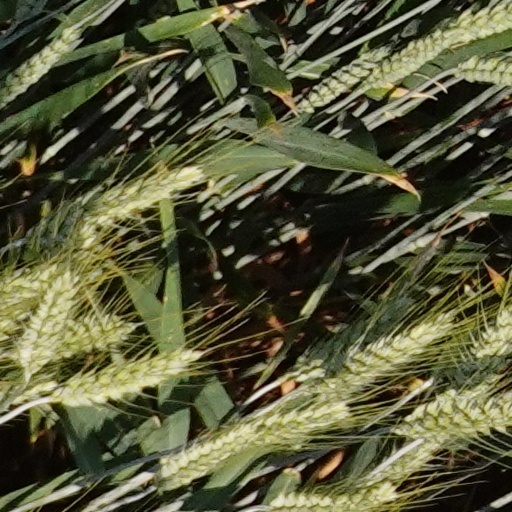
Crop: wheat